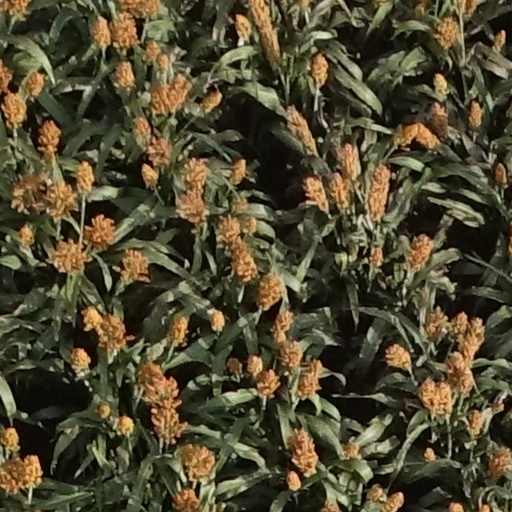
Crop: sorghum